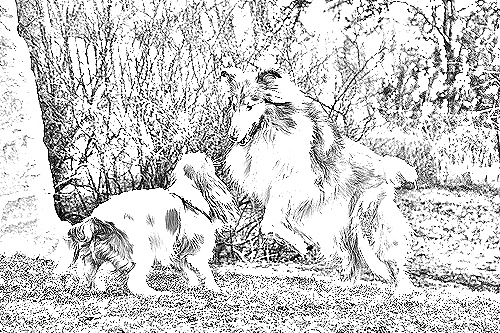
Portrait style: Sketch Portrait